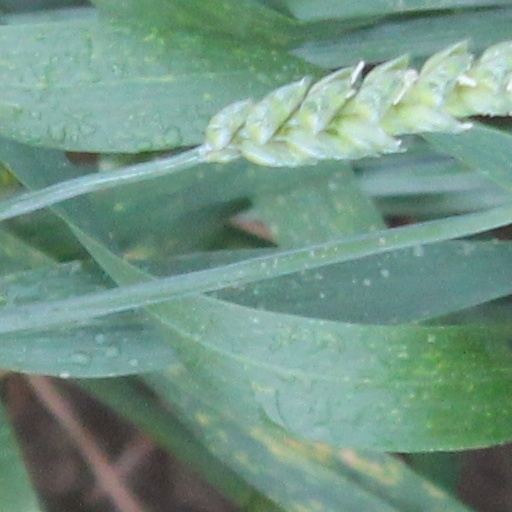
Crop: wheat